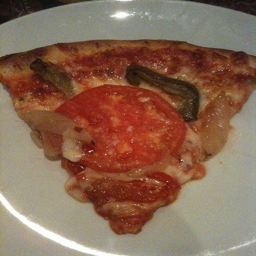
A slice of pizza with a whole tomato slice on it
A slice of pizza sitting on a white plate on top of a table.
A slice of pizza with sauce, onions and tomato.
A pizza which contains tomato, cheese, and tomato sauce
A pizza slice has onion, peppers, and a slice of tomato.